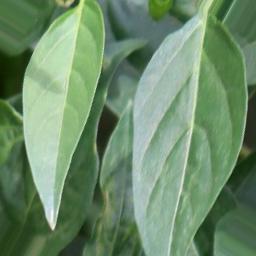
Label: healthy